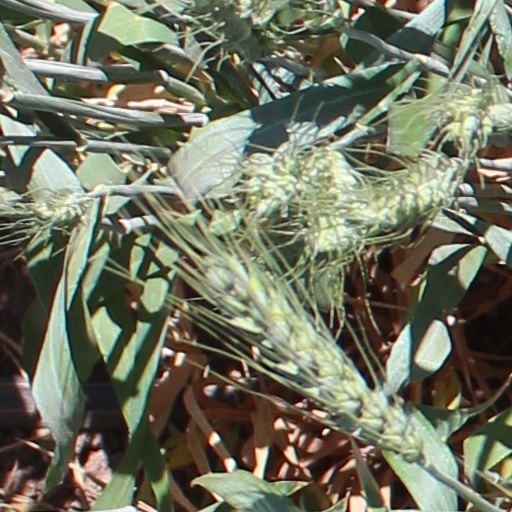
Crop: wheat